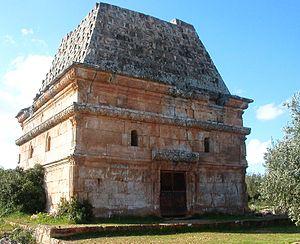
Le patrimoine syrien durant la guerre civile syrienne et depuis l'année 2011, a fait l'objet par ses protagonistes, d'importantes et étendues destructions par tirs et bombardements, et aussi par occupations illégales et pillages des sites.